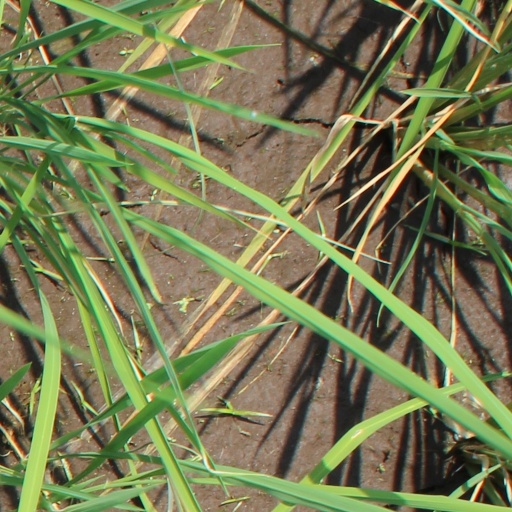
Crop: rice